Birmingham

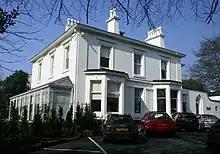
Simpsons in Edgbaston, one of the city's five Michelin-starred restaurants

The Birmingham School of landscape artists emerged with Daniel Bond in the 1760s and was to last into the mid 19th century. Its most important figure was David Cox, whose later works make him an important precursor of impressionism. The influence of the Royal Birmingham Society of Artists and the Birmingham School of Art made Birmingham an important centre of Victorian art, particularly within the Pre-Raphaelite and Arts and Crafts movements. Major figures included the Pre-Raphaelite and symbolist Edward Burne-Jones; Walter Langley, the first of the Newlyn School painters; and Joseph Southall, leader of the group of artists and craftsmen known as the Birmingham Group.